Museum of Geology, Tashkent

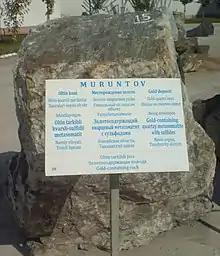
Gold-containing rock from Muruntau in the museum

The Museum of Geology was first established and opened to the public in 1988. However, the history of the museum covers about 75 years of operation of Uzbekistan geological service, which explored various areas of Uzbekistan. The total number of the stands and exhibits at the Museum of Geology is estimated to be more than 50 thousand pieces, but the visitors are shown only about the half of the stands at the museum. The reason for this is that, the other exhibits are from ancient times and they need special supplements to stay on for a long time. The museum is mainly divided into two parts, which are the "Inner Hall" and the stands outside the building in a geological park. The museum has opened 12 halls inside the main building, and they present nine topics including mineralogy, geology, history of Uzbekistan, paleontology, ancient mining, geological studies of the Kitab Reserve and others.